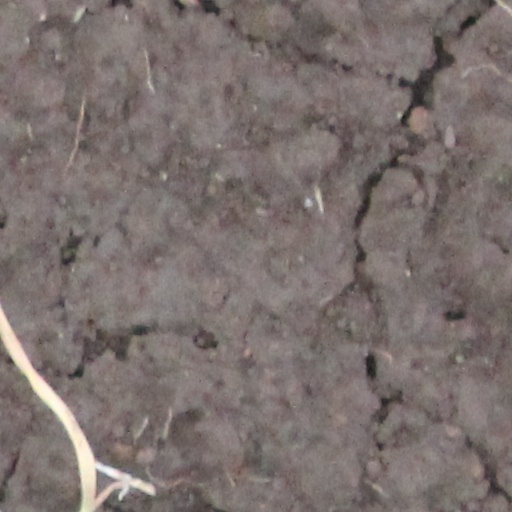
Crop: wheat